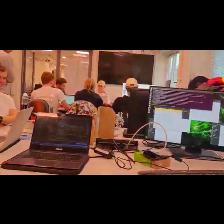
Label: Human